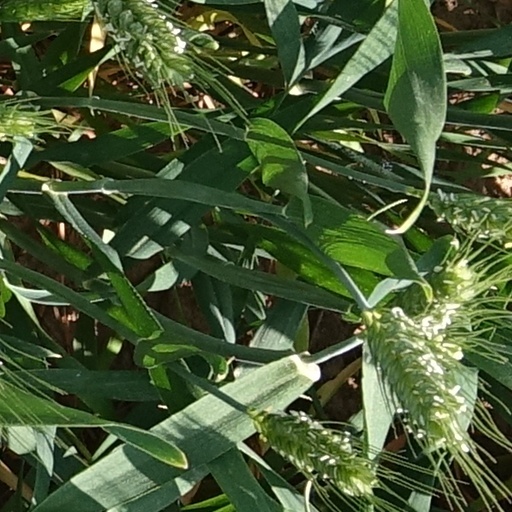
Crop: wheat